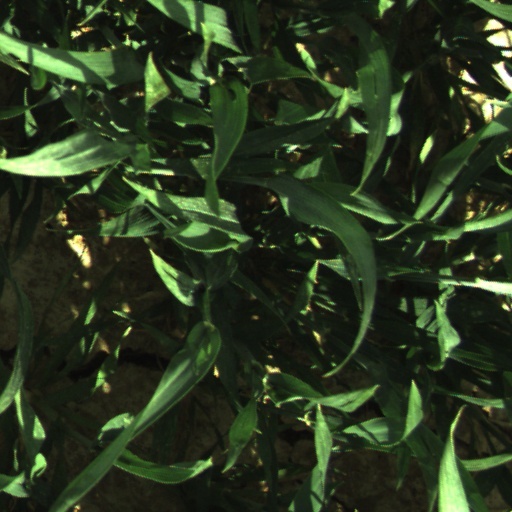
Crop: wheat